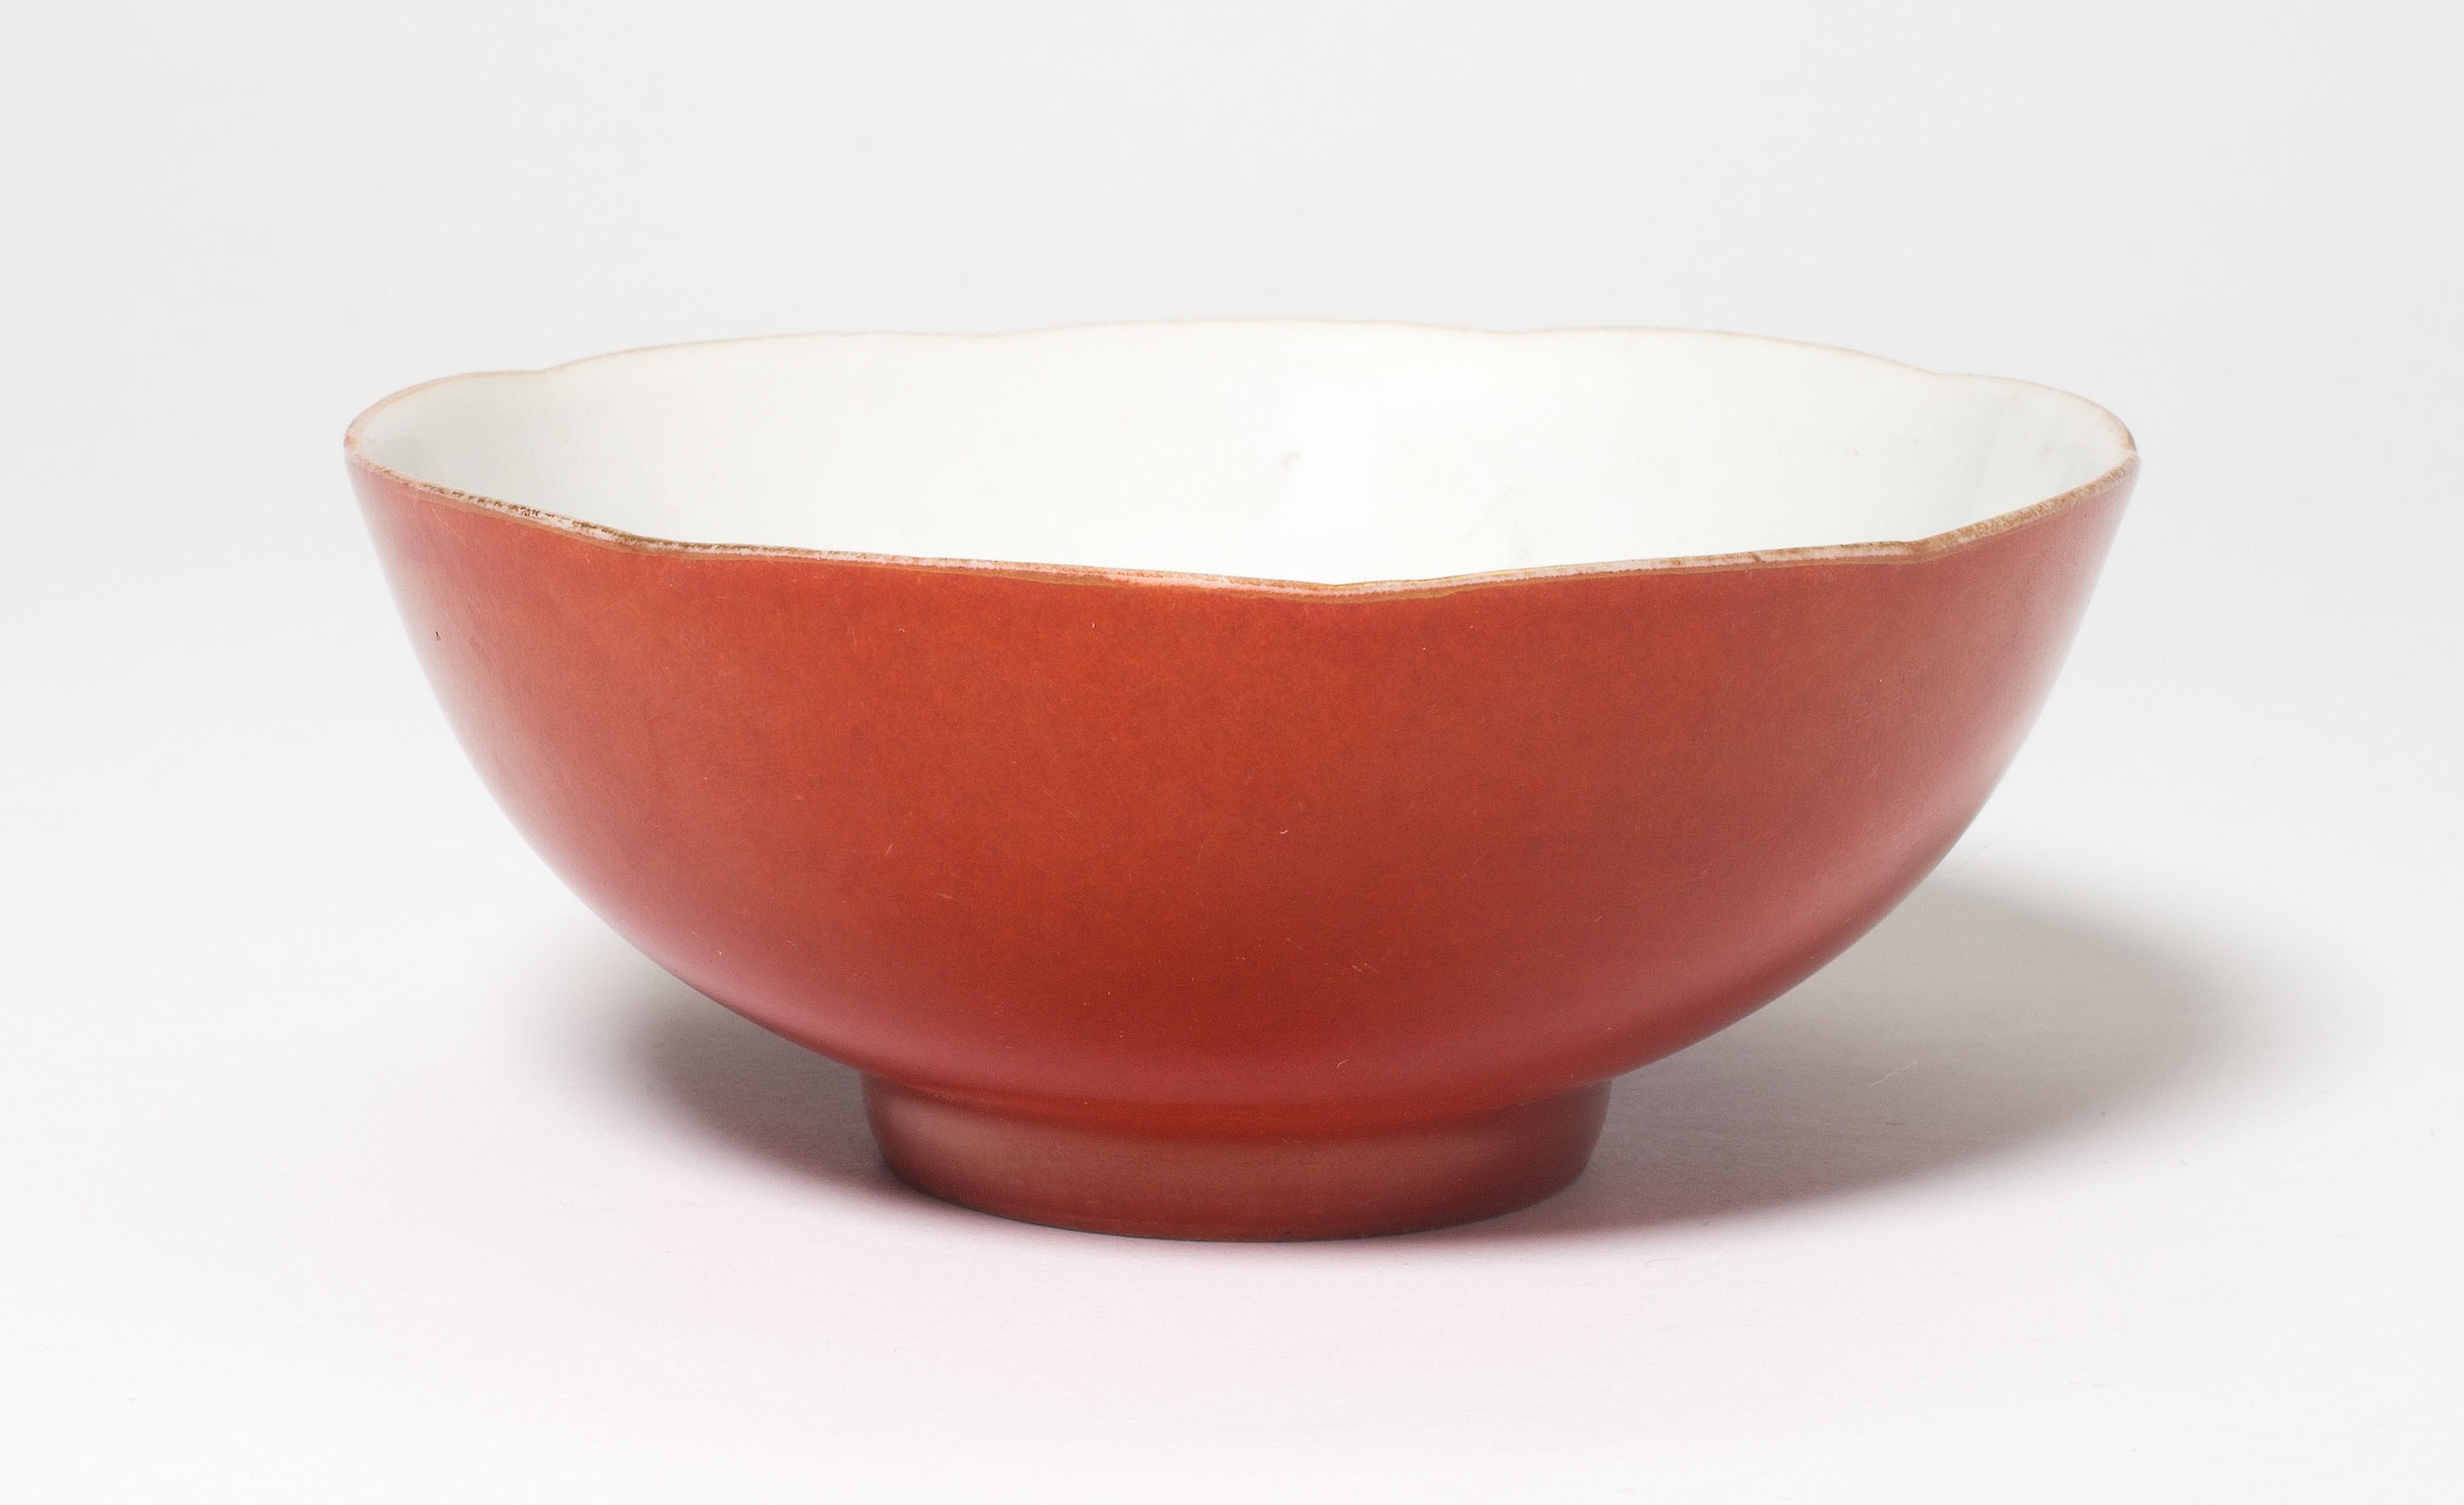
bowl, orange, red, ceramic, earthenware, tableware, porcelain, serveware, mixing bowl, pottery, teacup, cup, drinkware, flowerpot, dishware